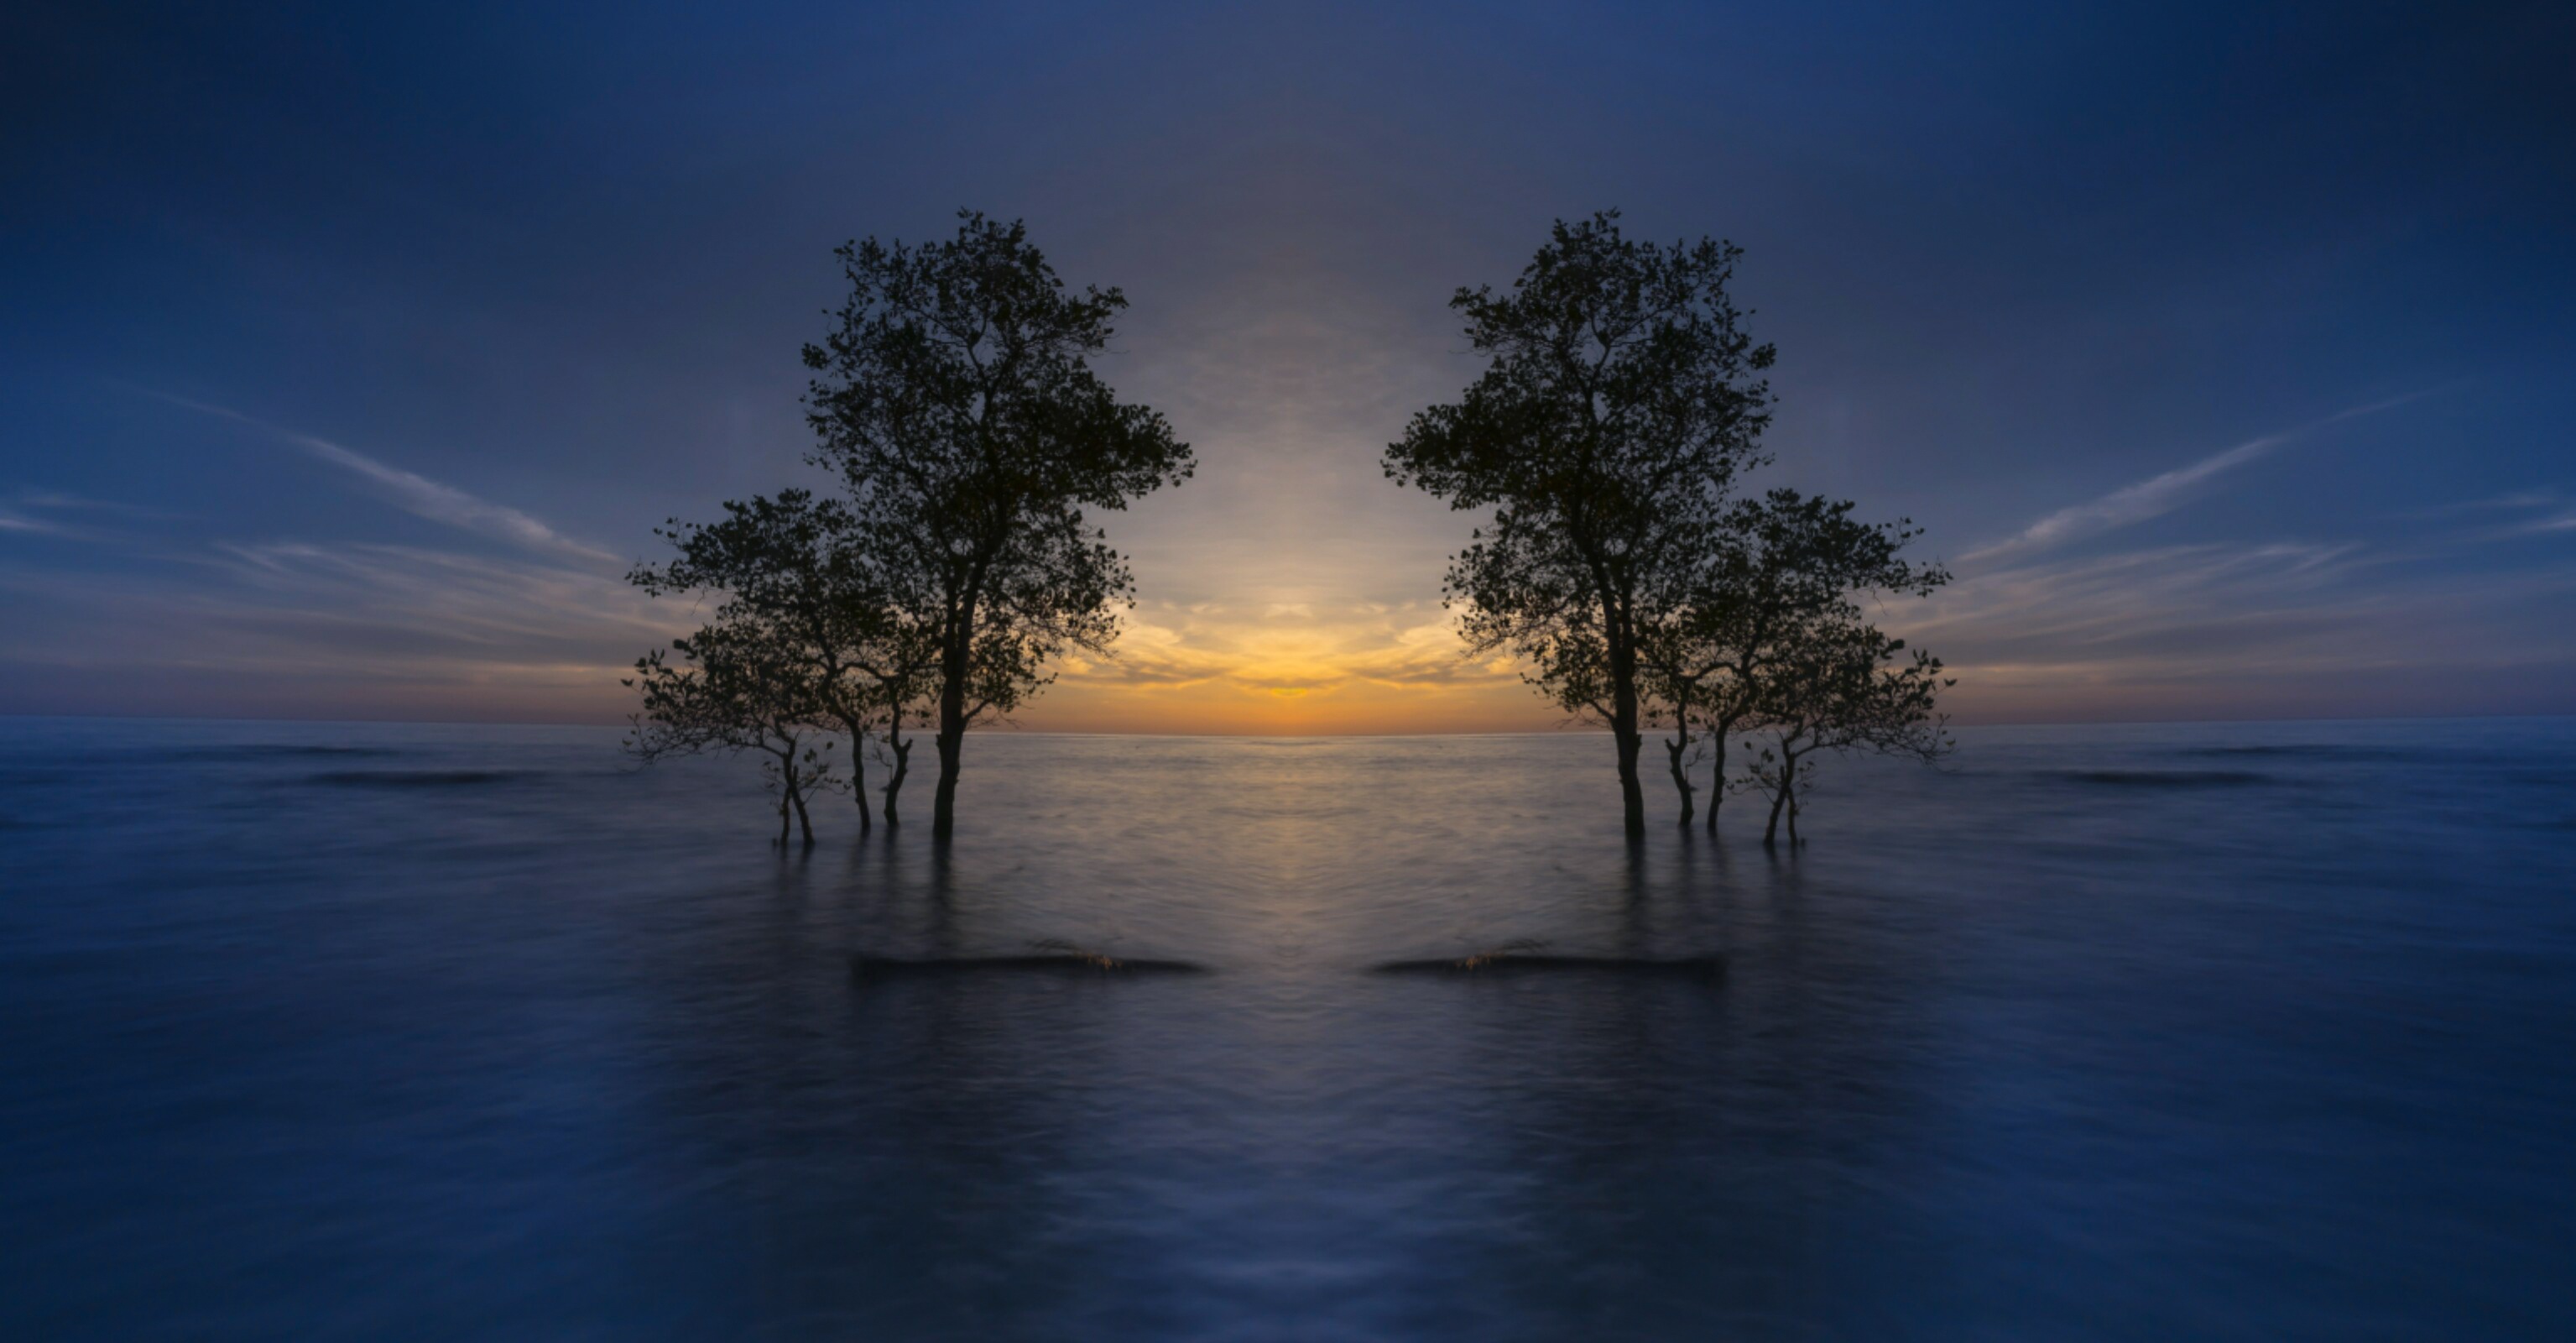
landscape, ocean, sea, tree, nature, sunlight, sun sun rise, sunset, sky, sun, horizon, calm, atmosphere, sunrise, dawn, morning, water, reflection, phenomenon, dusk, daytime, evening, moonlight, computer wallpaper, afterglow, darkness